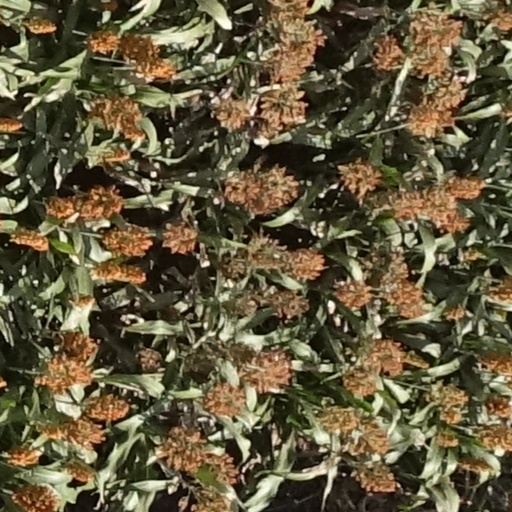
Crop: sorghum